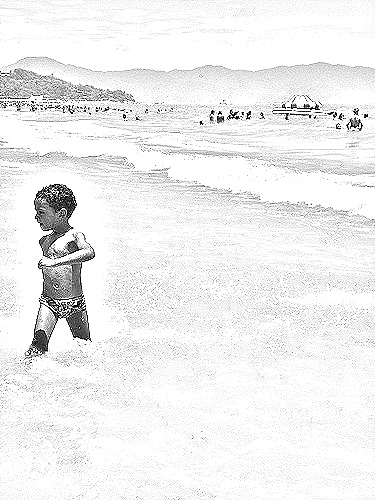
Portrait style: Sketch Portrait